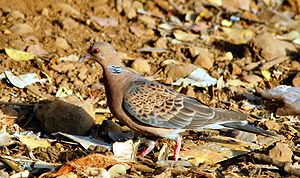
Østlig turteldue
Østlig turteldue er en dueart, der lever i Asien.